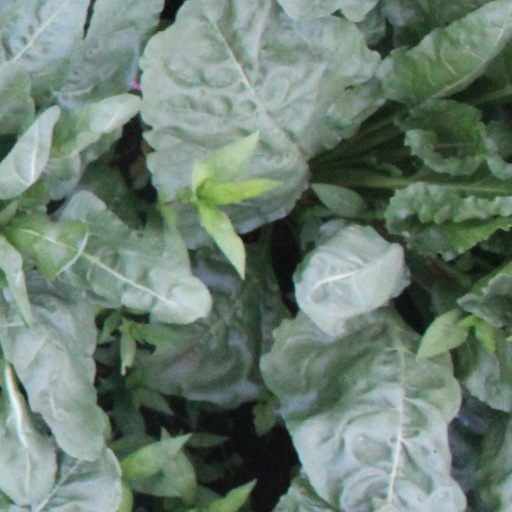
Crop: sugar beet